Operational history of the Luftwaffe (1939–1945)

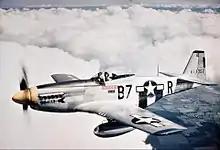
P-51D 374th Fighter Squadron. This is an early D-model, without the fin strake; 75 gallon (284 litre) drop tanks are on the wing racks.

Unlike the Germans, prior to the war the RAF and the USAAF (under the command of General Henry H. Arnold), developed strategic bomber forces. From 1942 onwards their bombers penetrated deep into Reich's territory in increasing numbers. This forced the Luftwaffe to substantially increase the fighter allocation to the Western Front in 1943, which in the Allied intelligence estimate, accounted for 60% of the total, with the Russian Front allocated 22% and the Mediterranean Front 18% of its fighters.